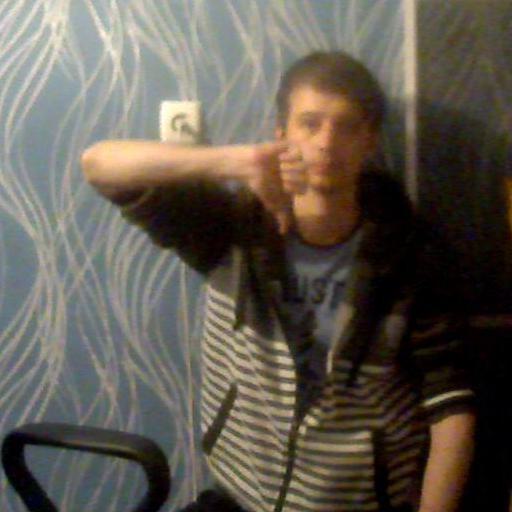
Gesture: dislike